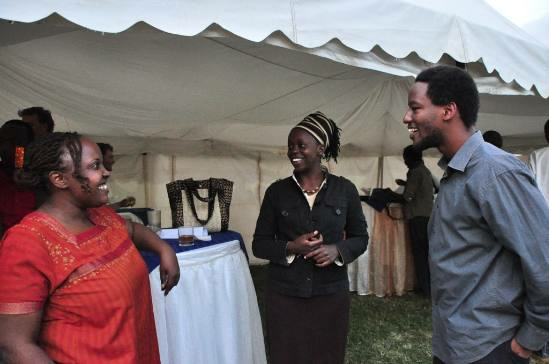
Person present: Yes